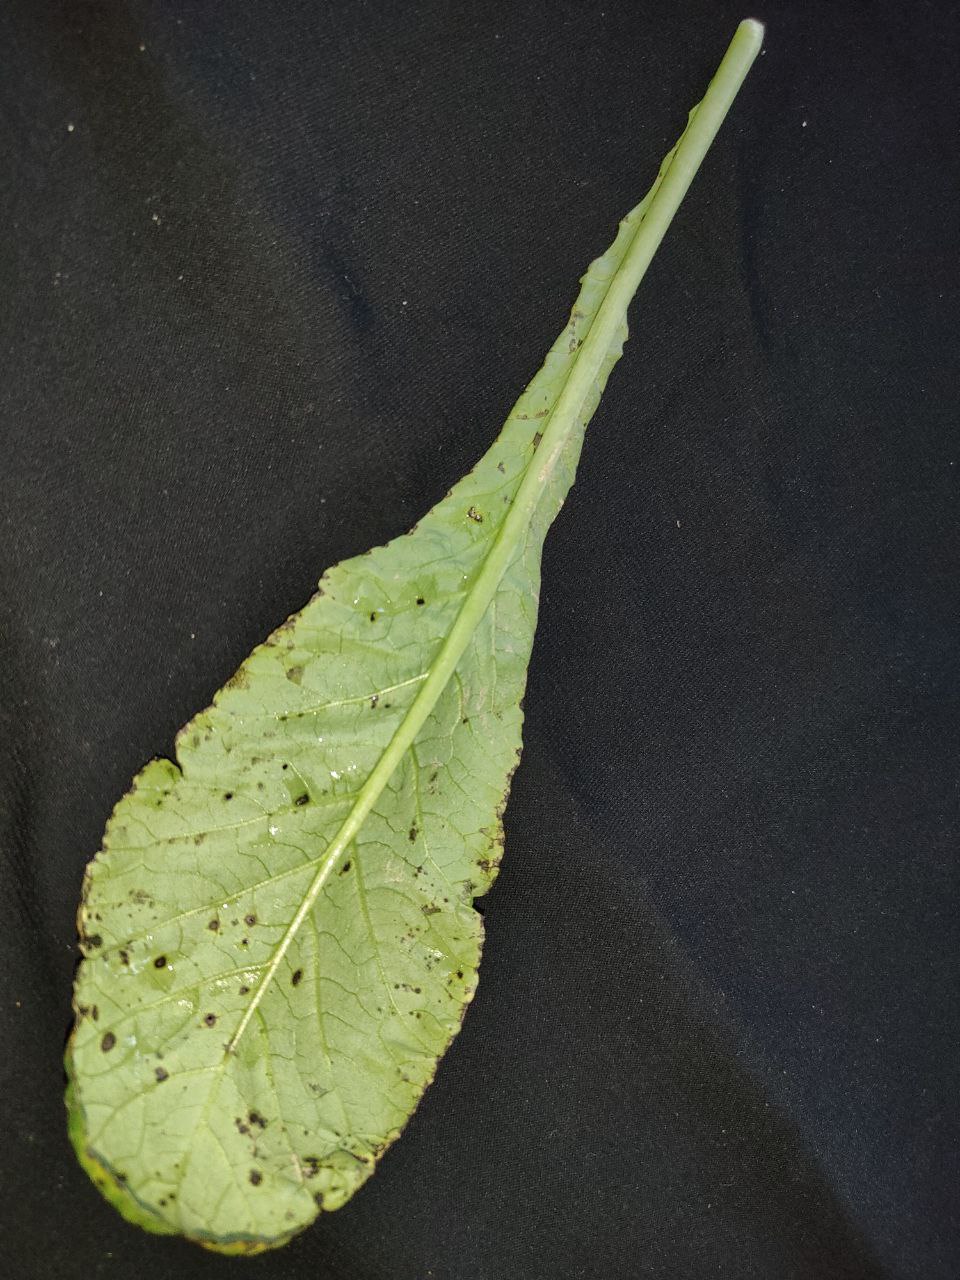
Label: Black leaf spot